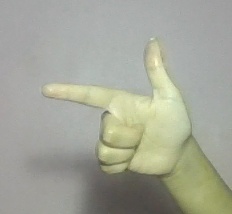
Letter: yaa